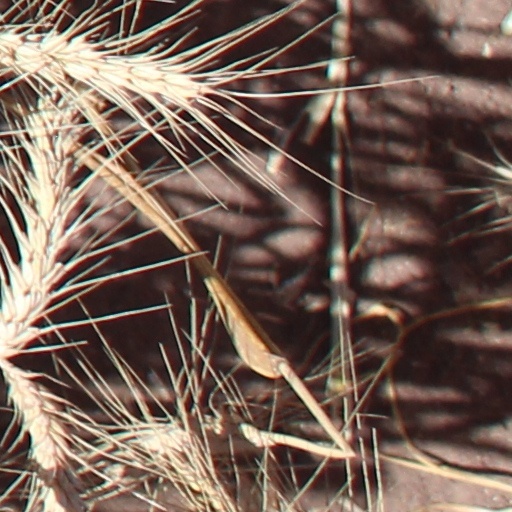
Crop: wheat